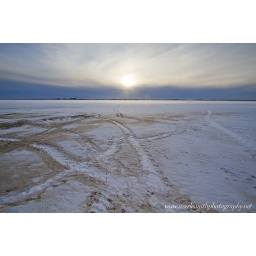
Seal tracks, birds and fox tracks in the sand and the snow